Jorma Huuhtanen

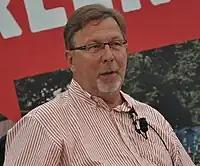
Jorma Huuhtanen, Director General of the Social Insurance Institution of Finland, at SuomiAreena 2010 in Pori.

Jorma Kalevi Huuhtanen (born 26 November 1945) is a Finnish physician, civil servant and politician, born in Soini. He served as Minister of Social Affairs from 24 April 1992 to 13 April 1995. He was a member of the Parliament of Finland from 1987 to 2000, representing the Centre Party. He was the Director General of Kela from 2000 to 2010.